Mount Magazine

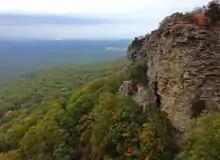
Looking north from Mount Magazine's Cameron Bluff, October 2013

As the South American plate collided with the North American plate during the late Paleozoic, a major foreland basin, the Arkoma Basin, developed north of the Ouachita Mountains. Small grains of sediment that had filled the Arkoma Basin were compacted and cemented into sedimentary rock. As the land rose above sea level, small streams developed that eventually merged into the Arkansas River. After millions of years of erosion, synclines like Mount Magazine have become the most positive topographic features; this phenomenon is the result of the rapid weathering of shales once sandstones were breached on the flanks of surrounding anticlines.